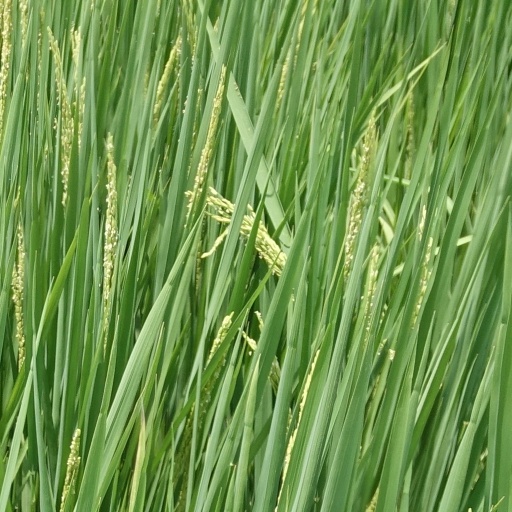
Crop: rice